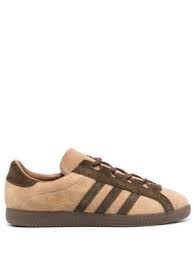
Label: Sneaker